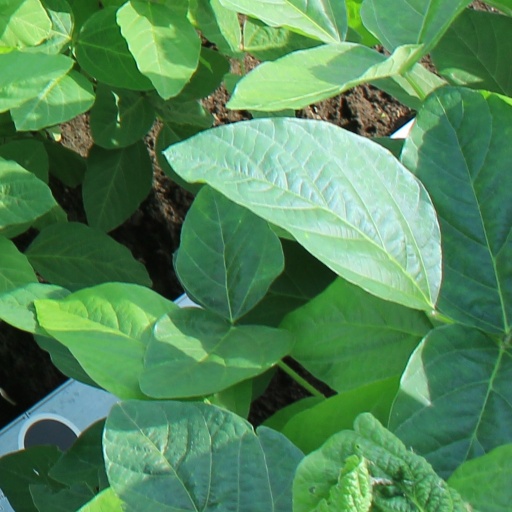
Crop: soybean